Architecture of Mesopotamia

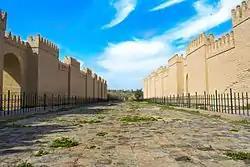
A partial view of the ruins of Babylon.

The palace came into existence during the Early Dynastic I period. From a rather modest beginning the palace grows in size and complexity as power is increasingly centralized. The palace is called a 'Big House' (Cuneiform: .GAL Sumerian e₂-gal Akkdian: "ekallu") where the lugal or ensi lived and worked.